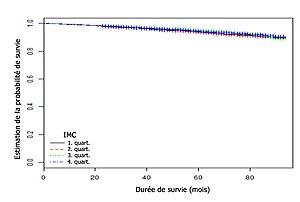
Statistique de Kaplan-Meier de la probabilité de survie déterminée sur une cohorte test pour les quatre inter-quartiles de l'IMC.
L'Indice de corpulence fondé sur la surface corporelle est une grandeur qui, à l'aide de plusieurs mesures prises sur le corps d'une personne, permet d'estimer sa corpulence ; le SBSI prend en compte à la fois la taille et la forme du corps. Le SBSI est un prédicteur du risque de mortalité toutes affections confondues.